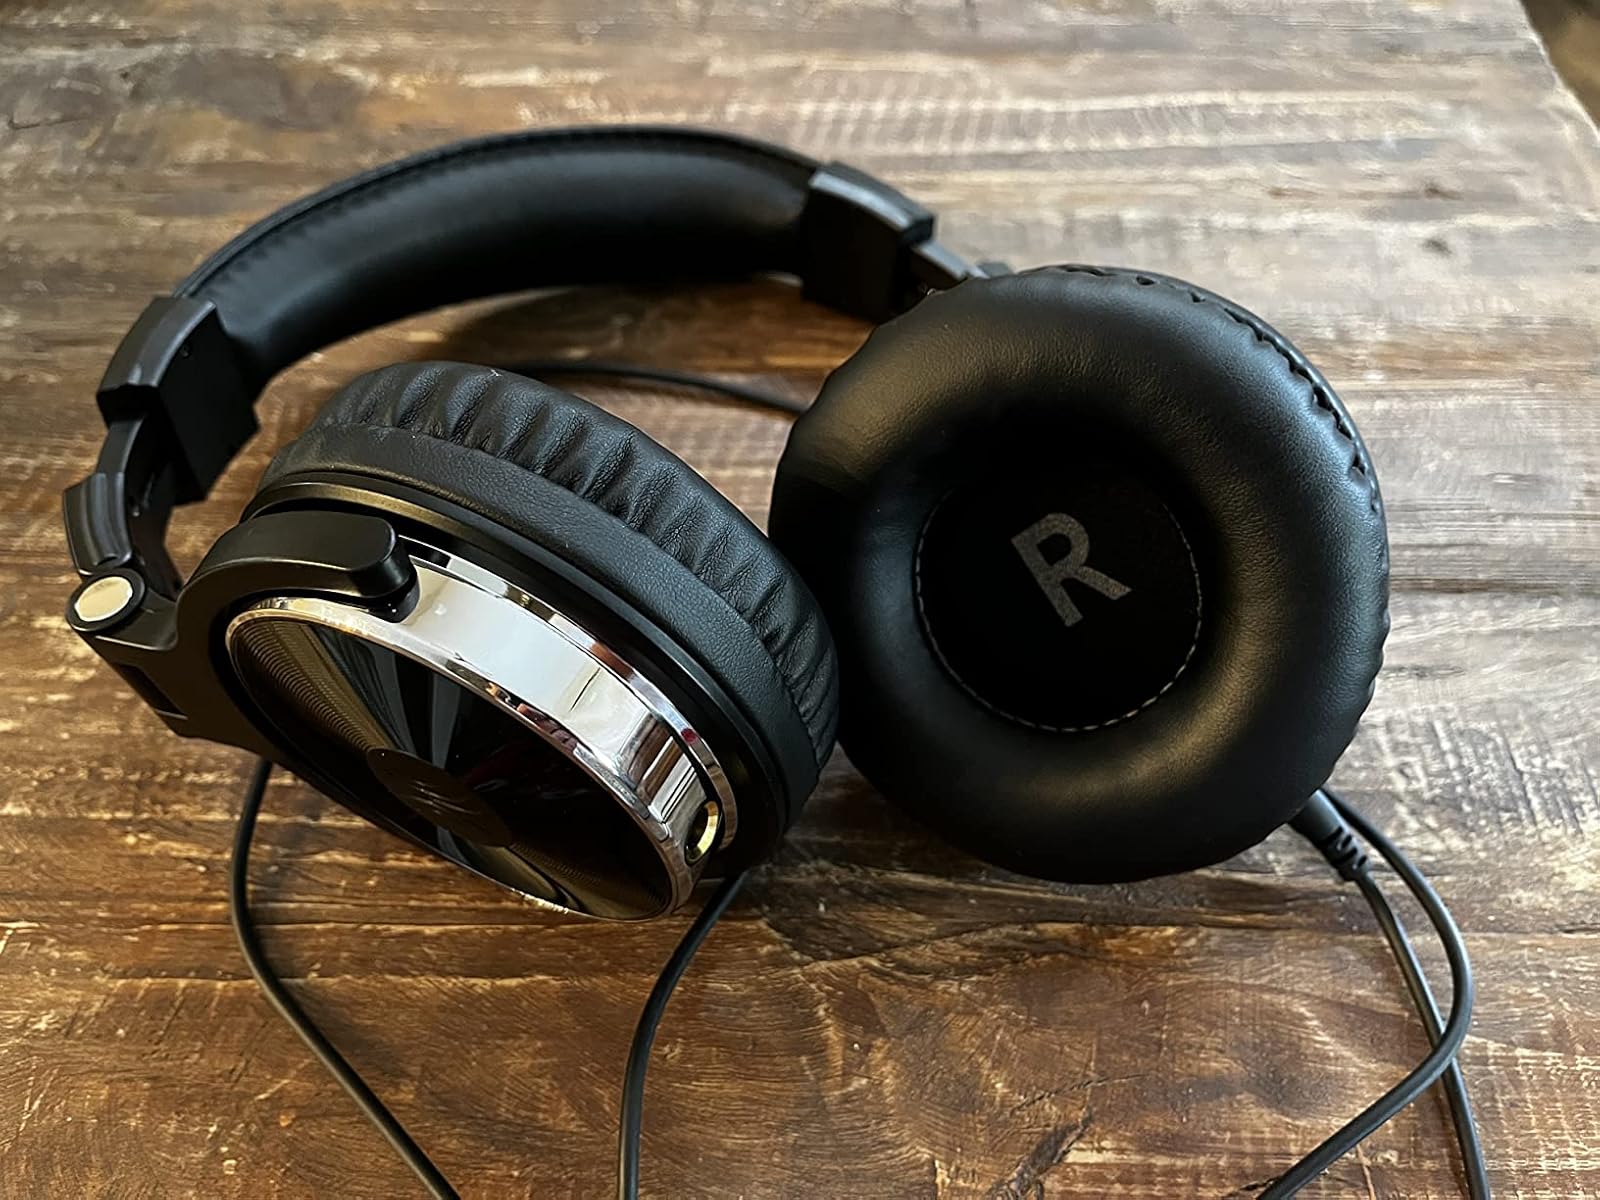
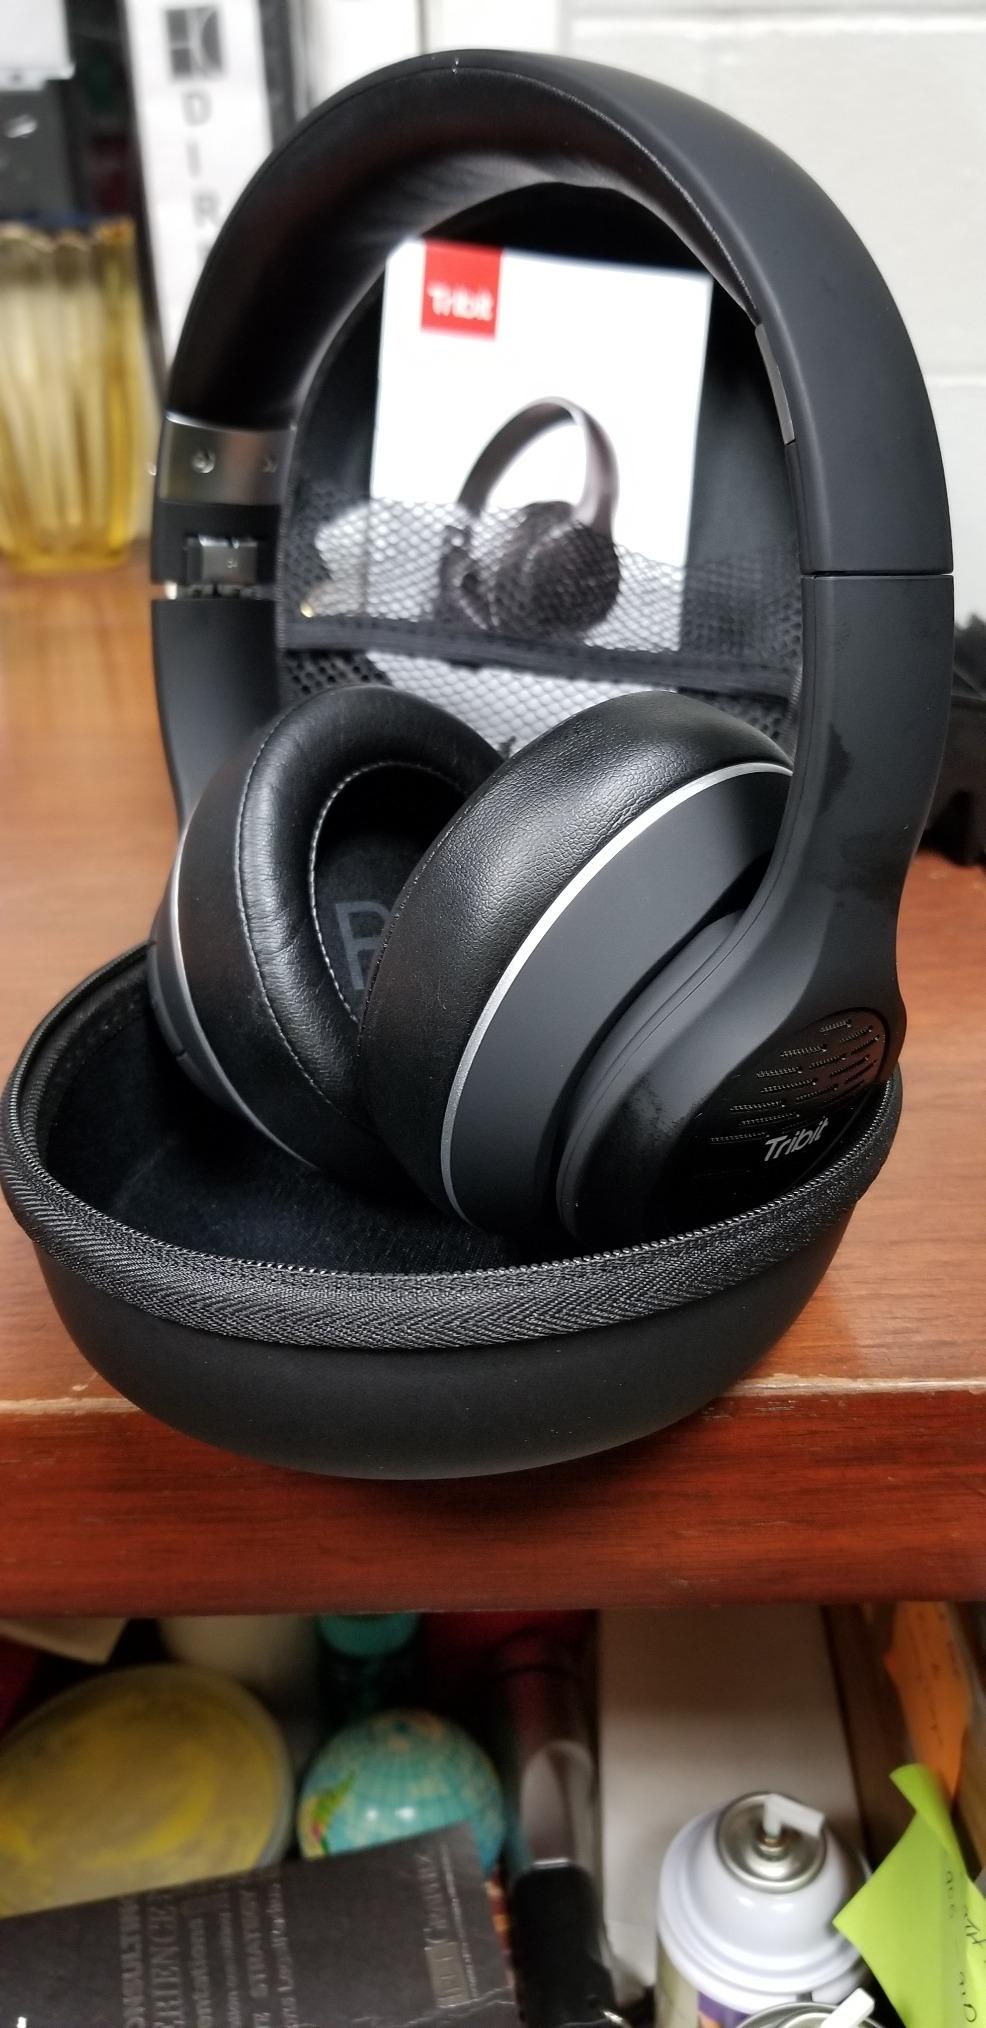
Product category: headphones
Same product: no